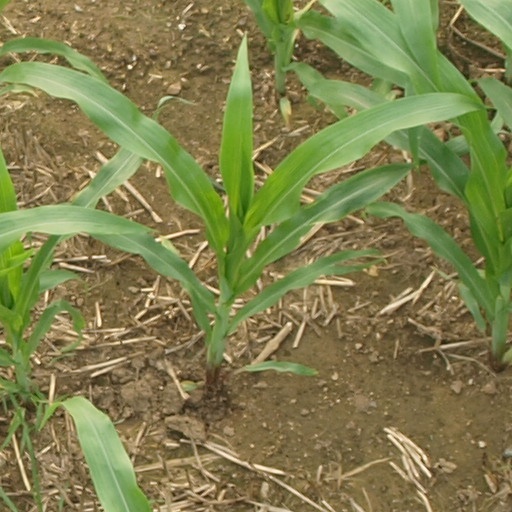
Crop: maize; corn